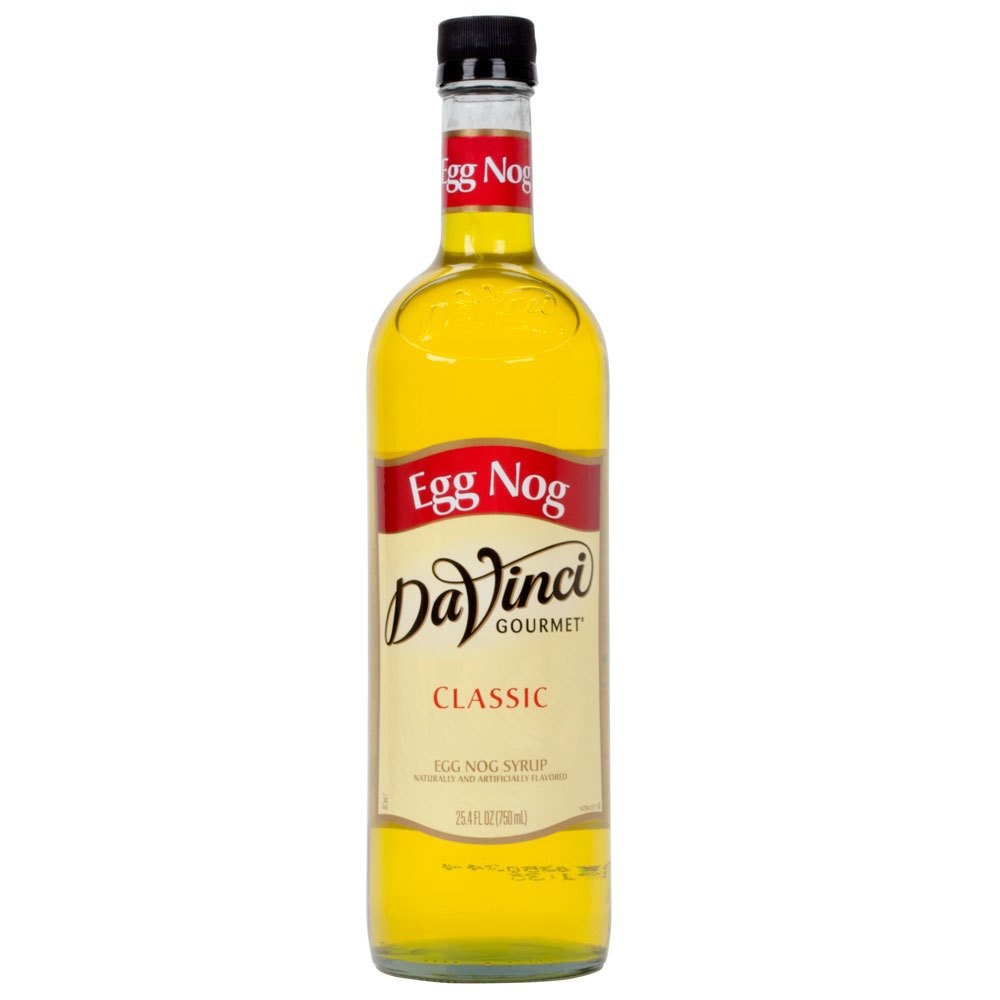
Item Name: DaVinci Egg Nog Syrup, 750 ML Bottle
Bullet Point 1: 750 ml Bottle
Bullet Point 2: Great sweetener and flavor addition
Bullet Point 3: Egg Nog Flavored Syrup from DaVinci Gourmet tastes just like the indulgent holiday treat with with sweet, milky flavors. Made with pure cane sugar.
Product Description: Da Vinci syrups are ideal for espresso drinks, brewed coffee and teas, Italian sodas, smoothies and for cooking and baking!
Value: 25.4
Unit: Fl Oz

Price: 44.98